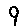
Label: 9